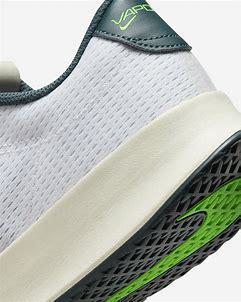
Brand: Nike
Model: Court Vapor Lite 2